Empire Builder

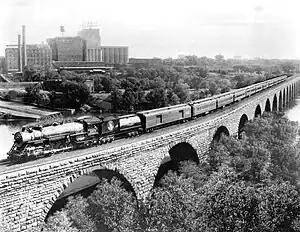
"Empire Builder" on the Stone Arch Bridge, Minneapolis,

The Great Northern Railway inaugurated the "Empire Builder" on June 10, 1929. It was named in honor of the company's founder, James J. Hill, who had reorganized several failing railroads into the only successful attempt at a privately funded transcontinental railroad. It reached the Pacific Northwest in the late 19th century, and for this feat, he was nicknamed "The Empire Builder". Following World War II, Great Northern placed new streamlined and diesel-powered trains in service that cut the scheduled 2,211-mile trip between Chicago and Seattle from 58.5 hours to 45 hours.